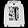
Label: Pullover